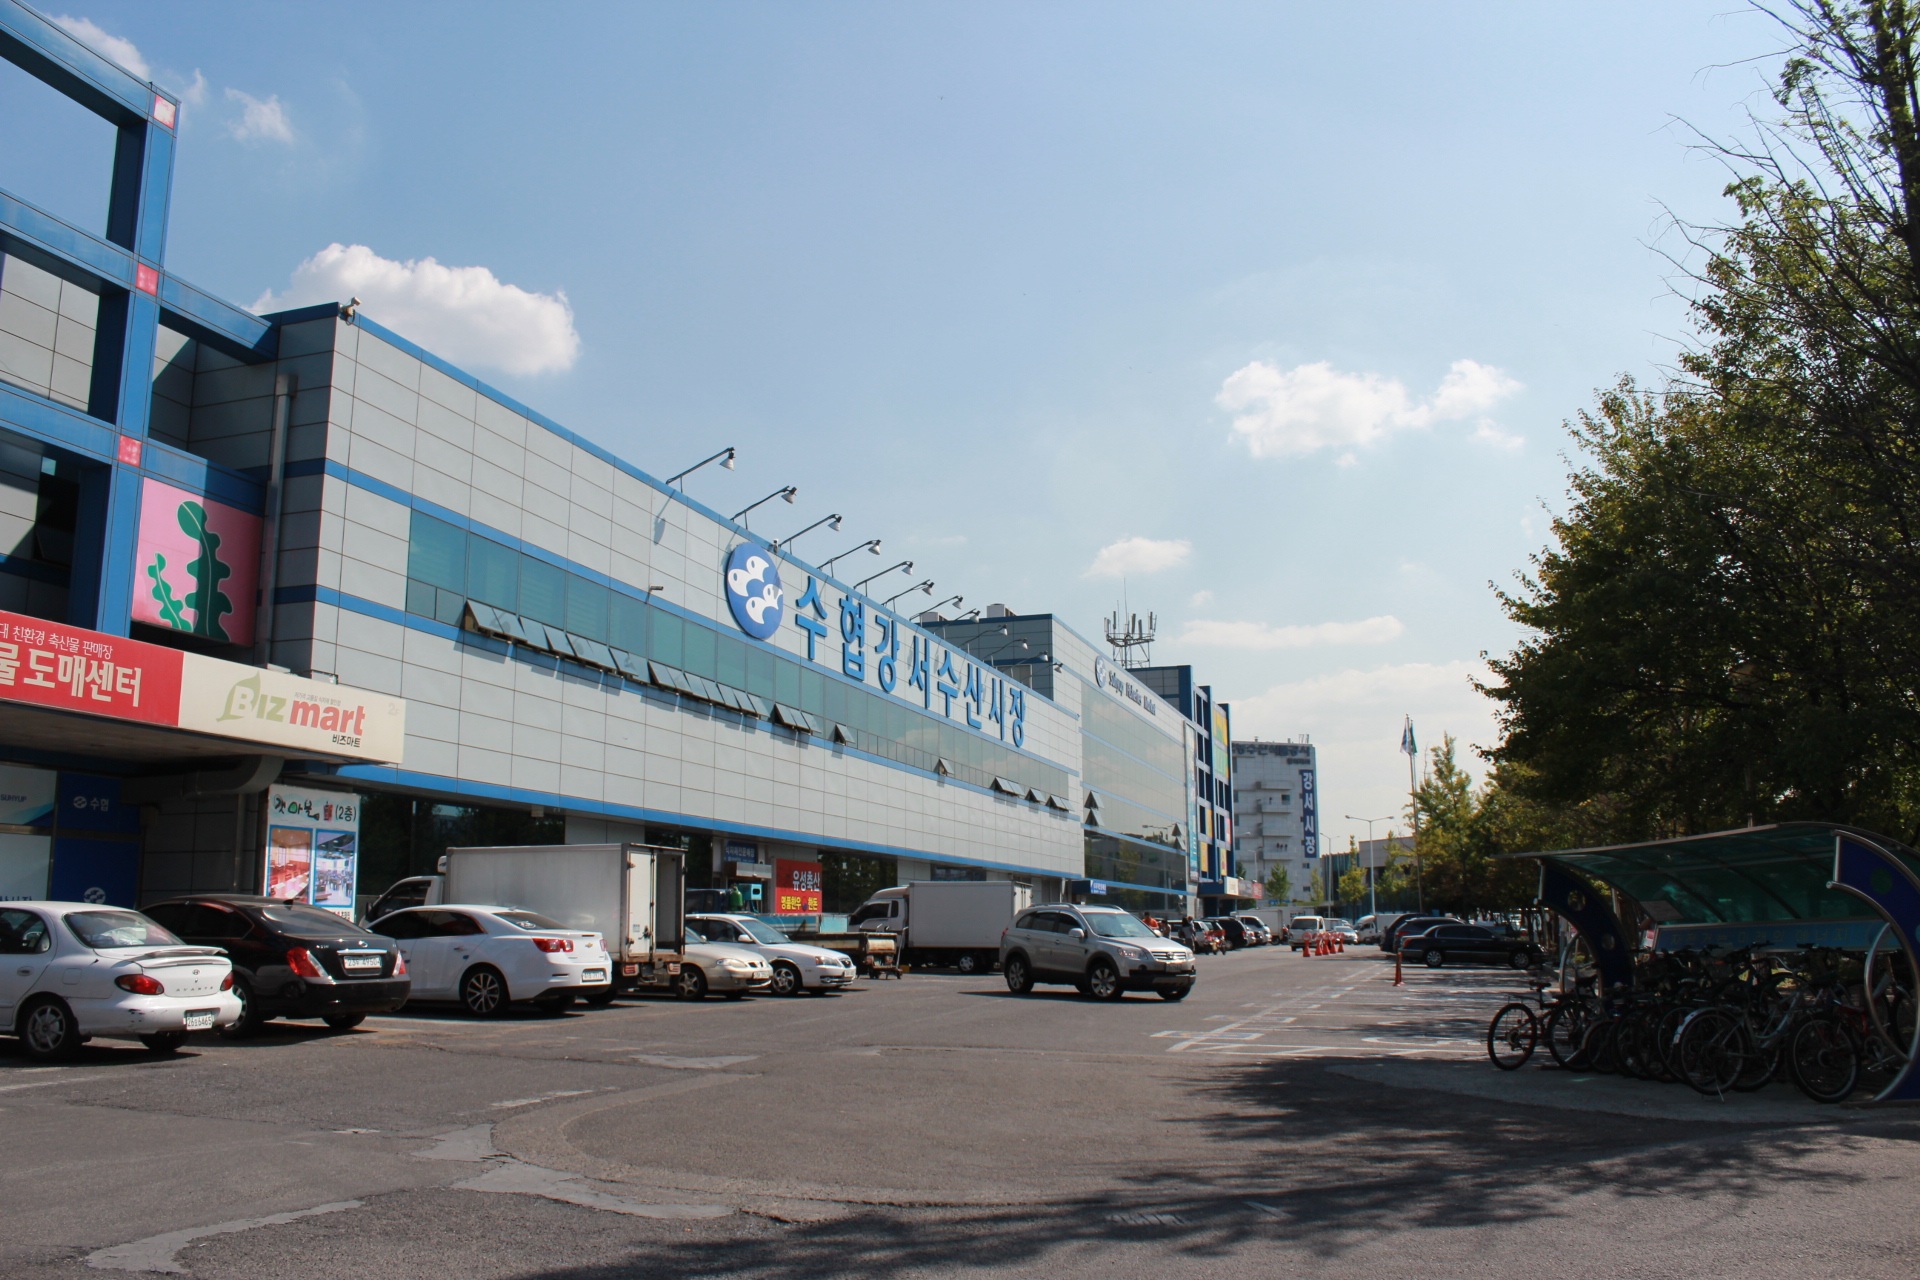
cloud, sky, road, building, city, downtown, neighbourhood, residential area, human settlement, competitors must be at the river, the fish market